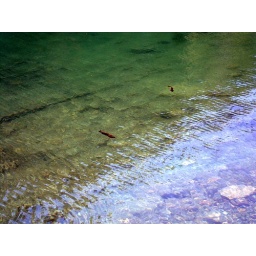
hungry fish in Freds lake